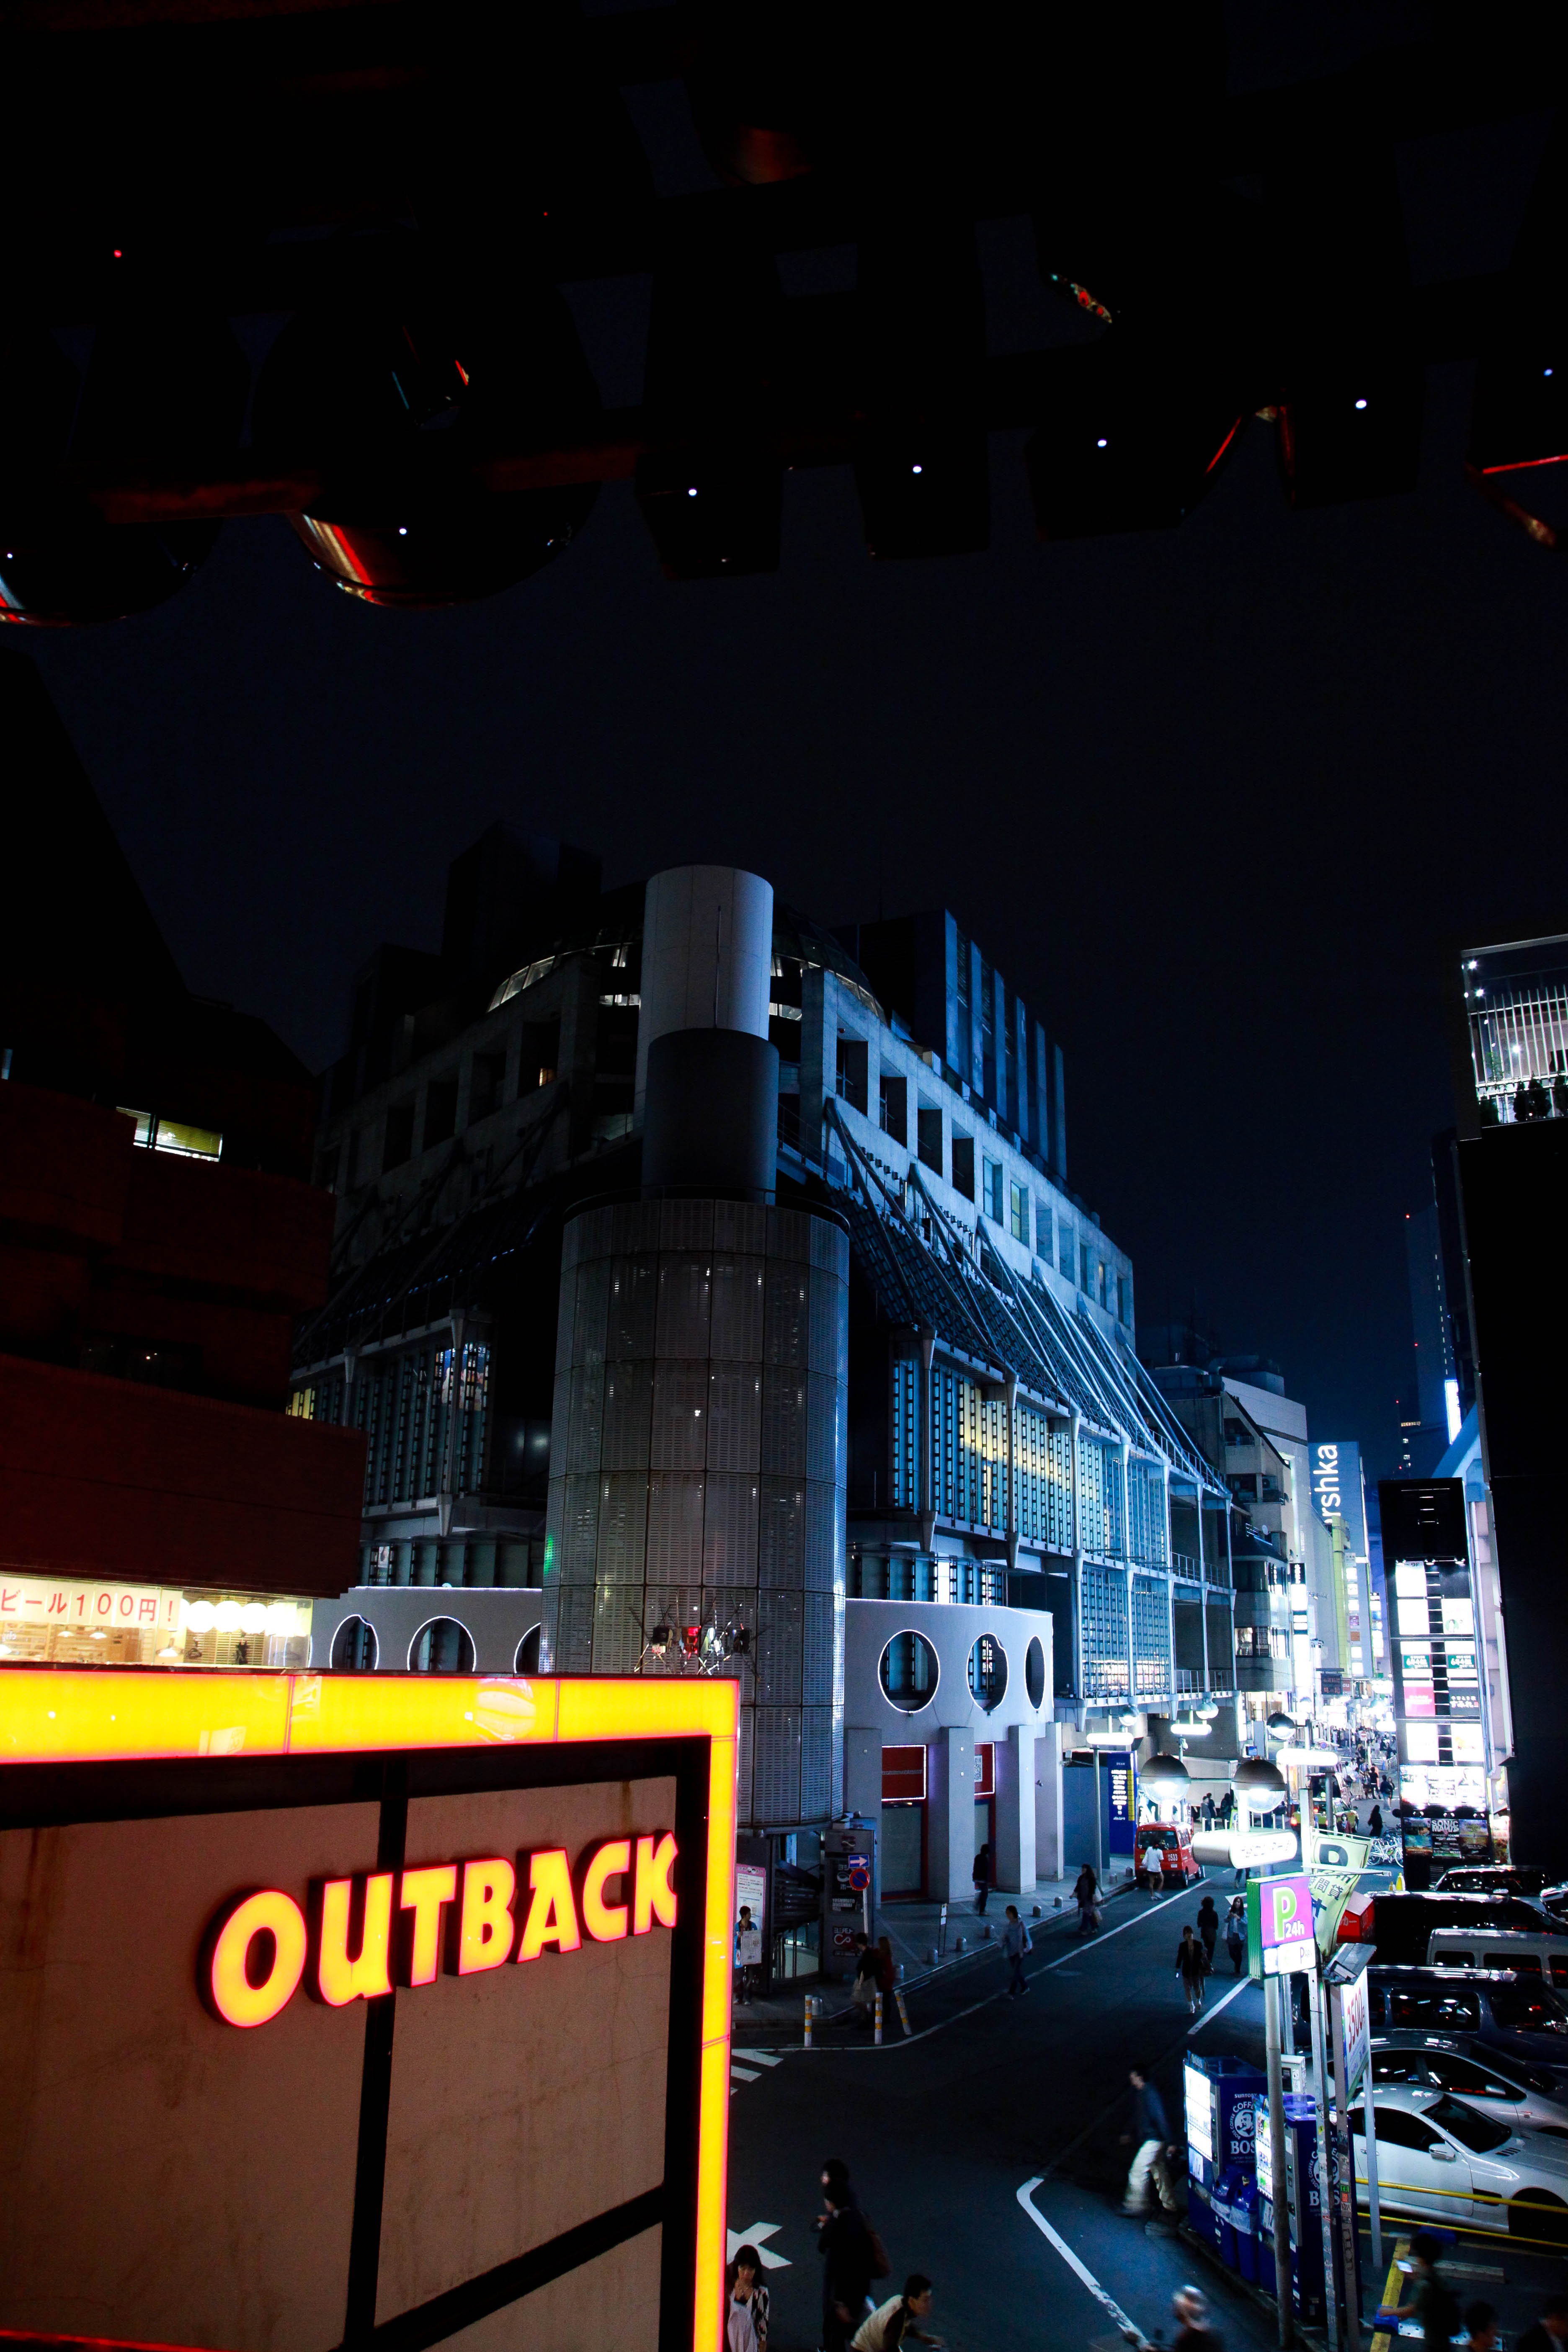
light, street, night, city, crowd, cityscape, evening, darkness, nightlife, japan, lighting, tokyo, shibuya, metropolis, urban area